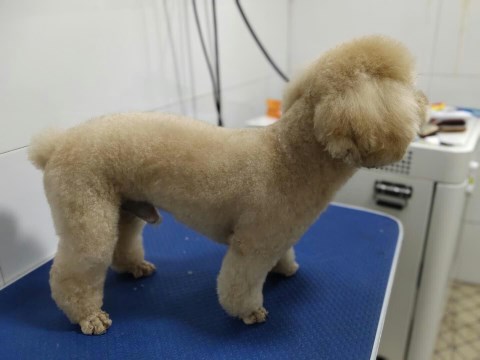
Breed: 7449-n000128-teddy